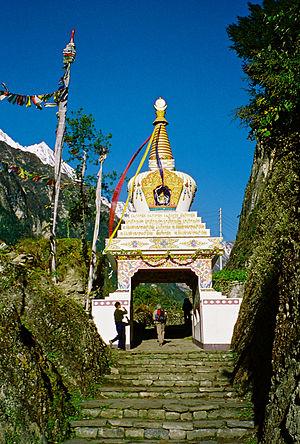
Chame est un village du massif de l'Annapurna, au Népal. Il constitue un comité de développement villageois et est le chef-lieu du district de Manang, situé dans la zone de Gandaki. Le village, étape du circuit de trekking de l'Annapurna, se trouve dans la même vallée que la localité de Manang, sur les bords de la Marsyangdi, au pied du versant nord de la montagne Lamjung Himal, dans la partie orientale du massif de l’Annapurna.